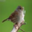
Label: bird